March 2015 North American winter storm

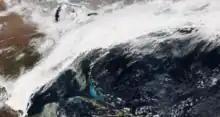
The elongated winter storm moving over the East Coast early on March 5.

The March 2015 North American winter storm was a significant snow and ice storm that plowed through much of the United States, bringing of snow and record cold temperatures behind it. The storm actually occurred in two phases, with the latter bringing the cold temperatures behind it in its wake. Record cold temperatures even spread down to as far as northern Florida.